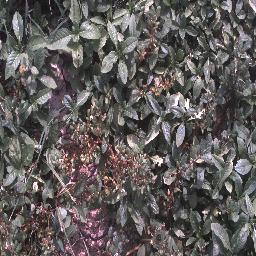
Label: negative